Embarcadero Plaza

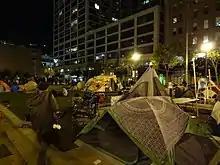
Occupy San Francisco encampment (2011)

The plaza is frequented by nearby office workers on lunch break and by families with small children. Free daytime concerts occur frequently in the summer, and an ice skating rink is set up for winter months. In 1987, during The Joshua Tree Tour, U2 held a free concert in Justin Herman Plaza to "Save the Yuppies" following the Black Monday financial crisis in October. During the finale of the impromptu concert, Bono spray-painted graffiti on "Vaillancourt Fountain", for which he was fined.